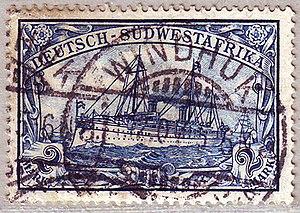
Timbres pour l'Afrique du Sud-Ouest Allemande cachet de la poste Windhuk Hrvatski: Marke za njemački Južnoj zapadnoj Africi poslana Windhuk Magyar: Bélyeg a német Dél-nyugat-afrikai bélyegző Windhuk Հայերեն: Կնիքը կայսերական պաշտոնում գերմանական Հարավ - Արեւմտյան Աֆրիկա postmarked Windhuk Bahasa Indonesia: Perangko untuk Jerman Selatan Afrika Barat cap pos Windhuk Íslenska: Stimpill Imperial staða fyrir þýska Suðvestur Afríku merkt Windhuk Italiano: Francobolli per il tedesco Sud Africa occidentale timbro postale Windhuk 日本語: ドイツ南西アフリカのための切手は消印Windhuk ქართული: ბეჭედი იმპერიული პოსტი გერმანელი დასავლეთით აფრიკის postmarked ჭინდჰუკ 한국어: 독일어 사우스 웨스트 아프리카 우표는 우편 소인이 찍혀 Windhuk Latina: Allide imperialis stipes pro German Southwest Africa postmarked Windhuk Lietuvių: Antspaudai Vokietijos Pietvakarių Afrika pašto spaudo Windhuk Македонски: Печат на царскиот пост за германски Југозападна Африка postmarked Виндхук